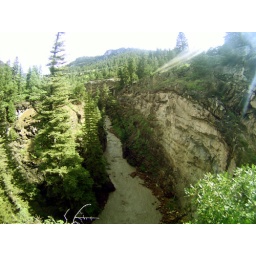
box canyon in ouray